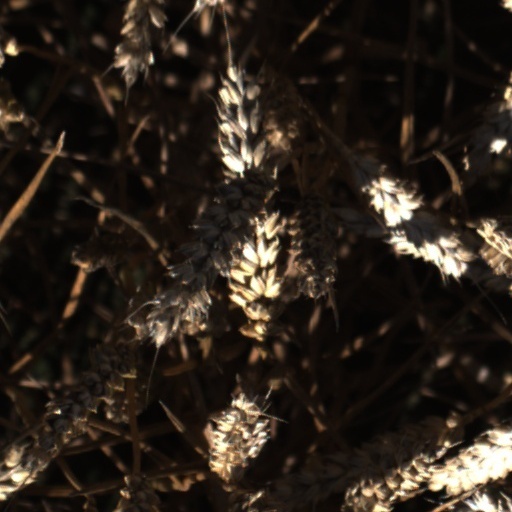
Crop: wheat